Yours Truly (2018 film)

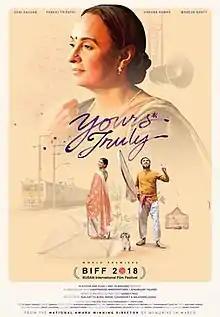
Poster of Yours Truly

Yours Truly is a 2018 Indian romantic drama film directed by Sanjoy Nag. The film stars Soni Razdan, Pankaj Tripathi and Aahana Kumra, with Mahesh Bhatt in a special appearance. It is an official adaptation of one of the stories (The One That Was Announced) from the book LOVE STORIES #1 TO 14 authored by Annie Zaidi